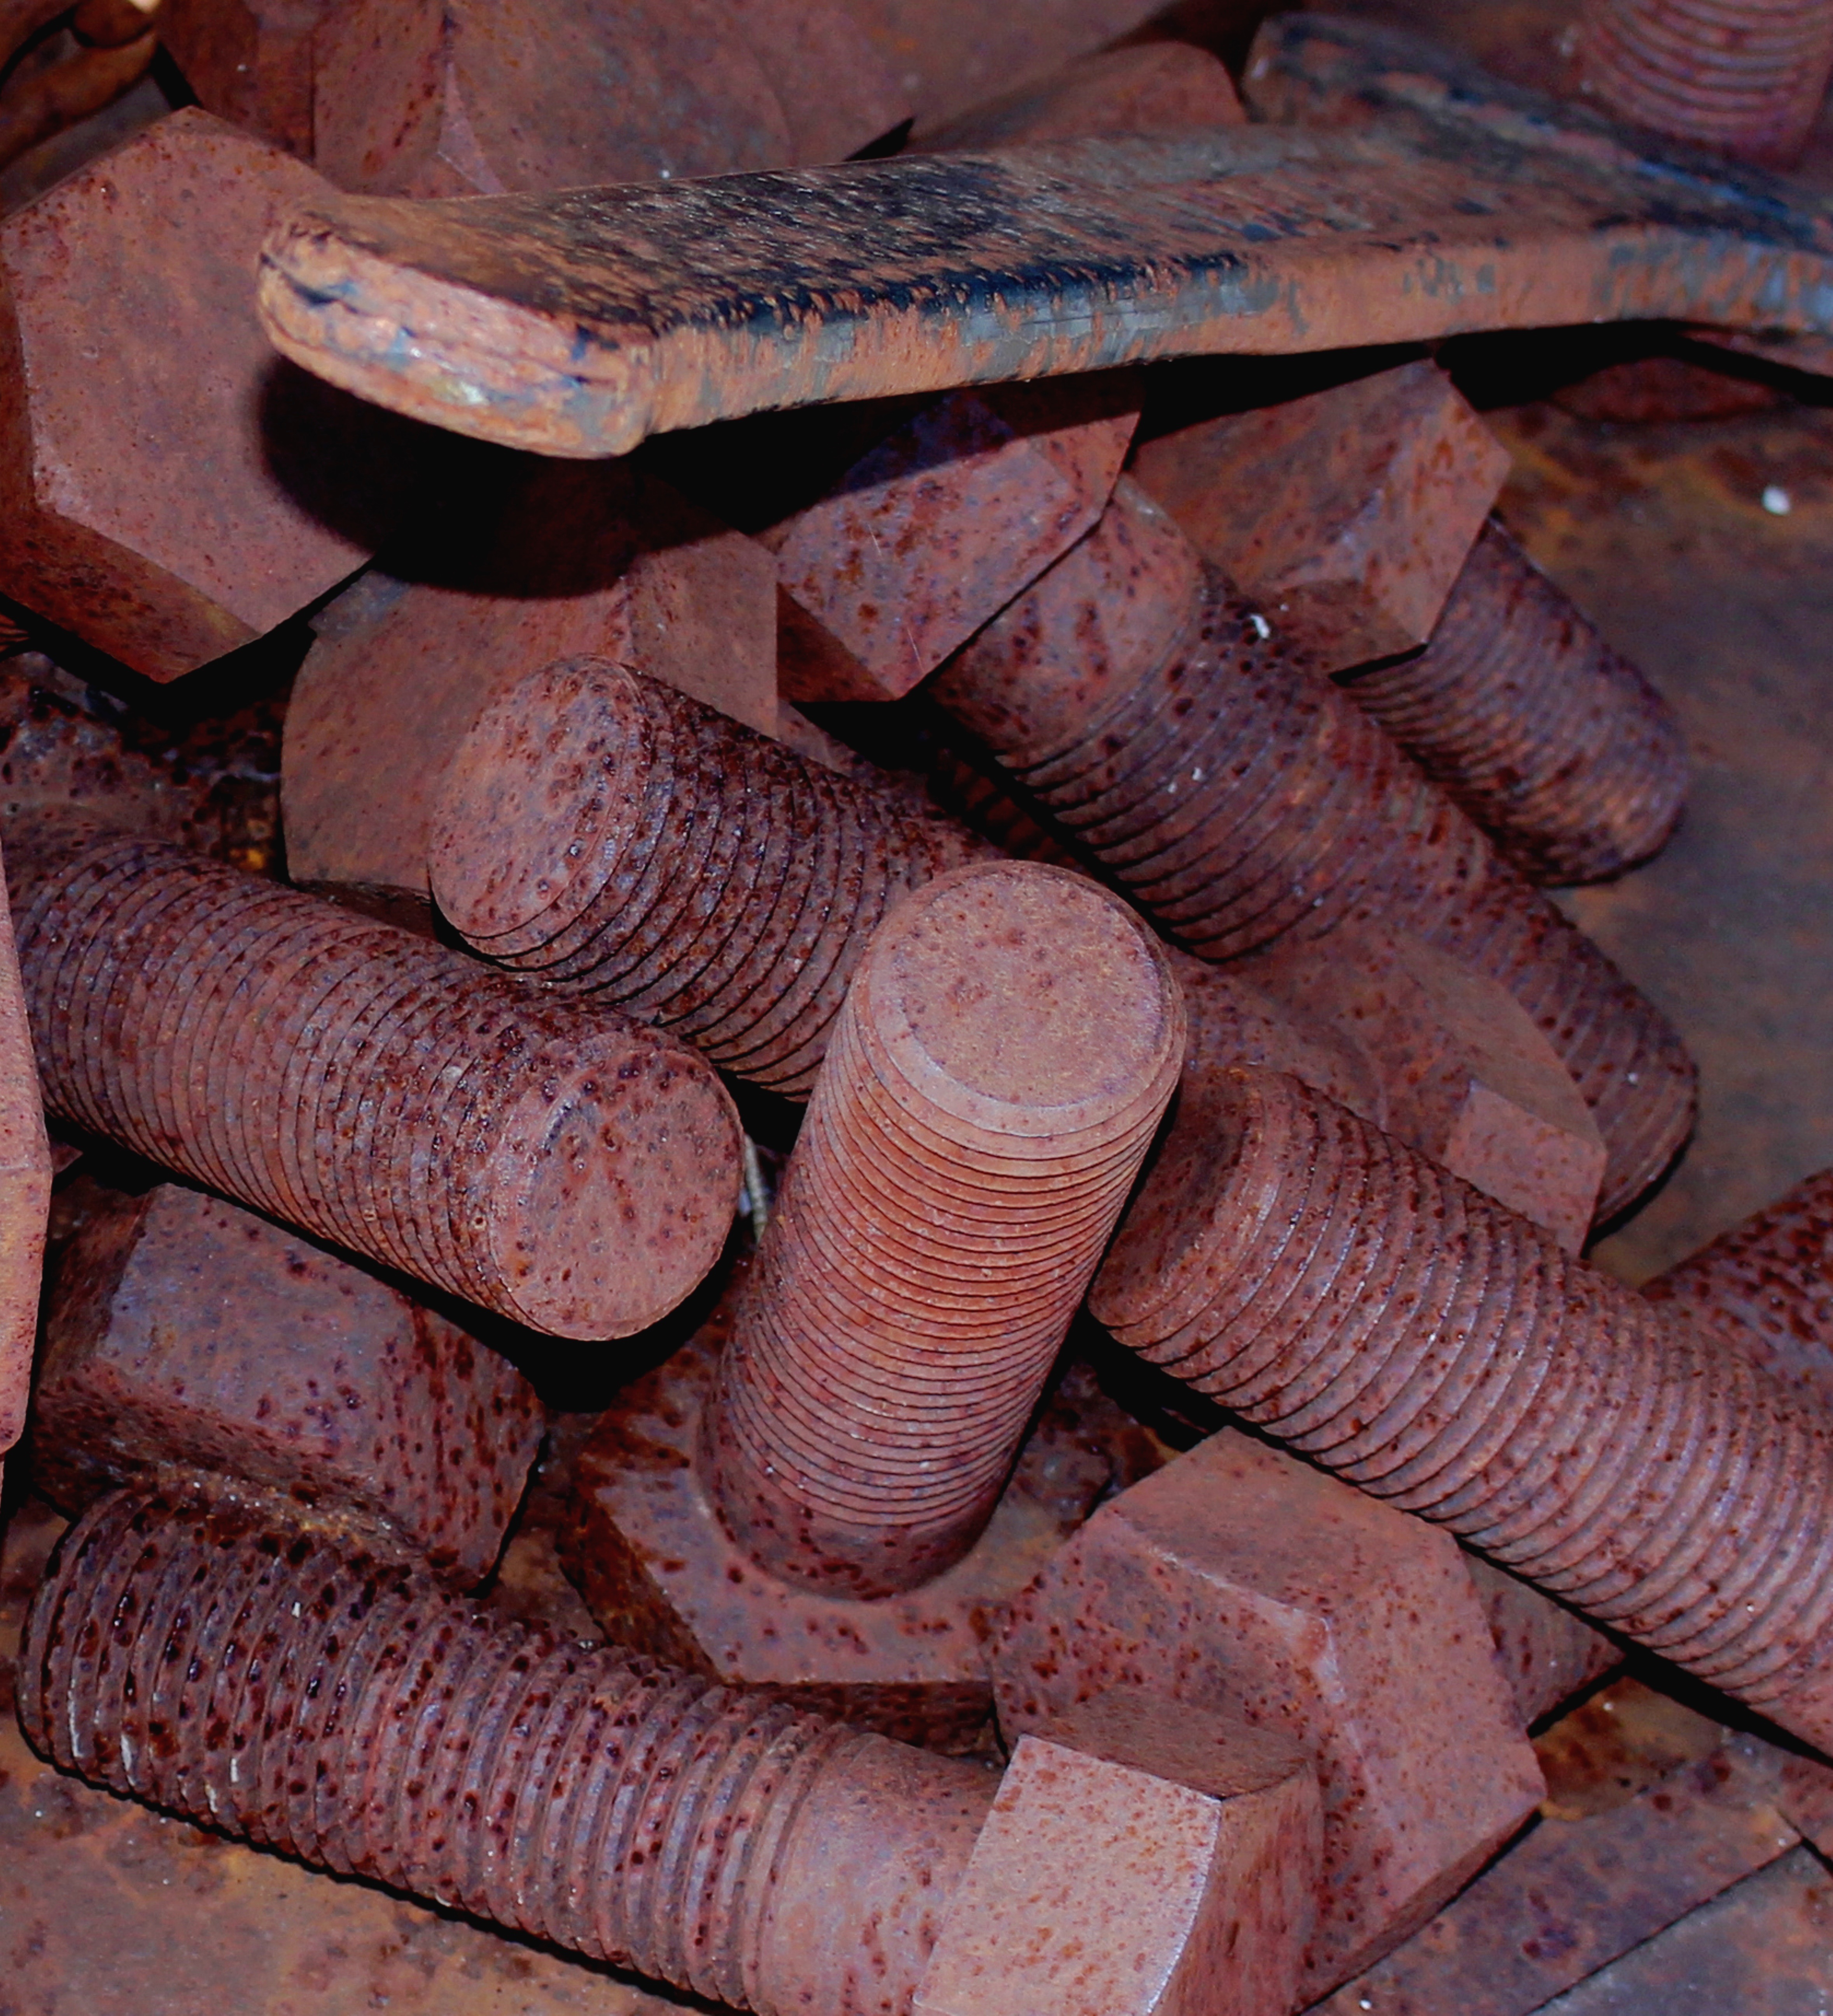
wood, metal, soil, brick, close, still life, material, screw, wrench, iron, detail, carving, scrap, stainless